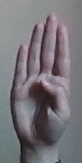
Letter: kaaf